MTL (transport company)

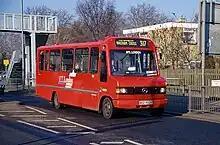
MTL London Wright bodied Mercedes-Benz 811D in Enfield in January 1997

On 26 October 1994, MTL purchased London Northern from London Regional Transport, the seventh of ten LBL subsidiaries to be sold amid the privatisation of London bus services. Rebranded MTL London, the company operated services from four bus garages in Chalk Farm, Finchley, Holloway and Potters Bar. In April 1996, MTL purchased London Suburban, based at a single garage in Edmonton, from Gemsam Holdings. Both companies would be sold to management and employee-owned former LBL subsidiary Metroline for £41.9 million, of which £8.8 million included taking on debt accrued by MTL, in August 1998.